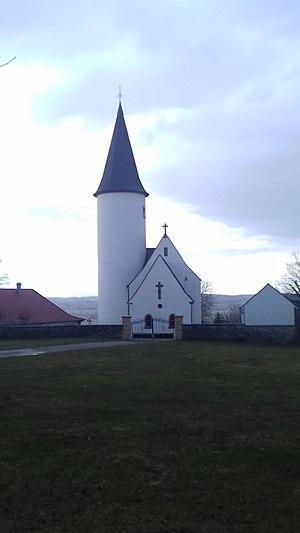
Eglise du Kirchberg
Le Kirchberg est un lieu et une église situé à Berg en Alsace bossue.